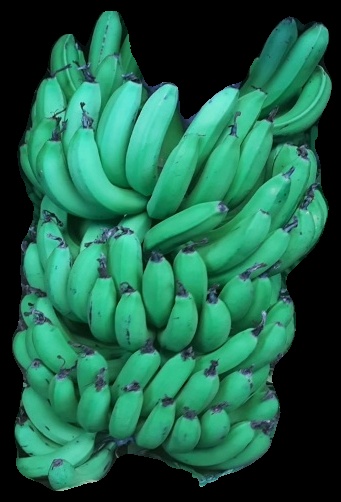
Variety: pachbale
Grade: grade1